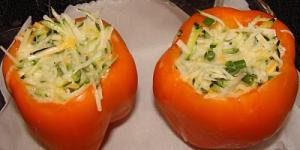
piquillos rellenos de vieiras con salsa holandesa